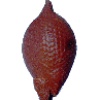
Label: Salak 1